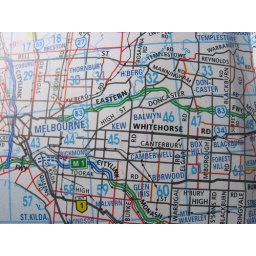
oh my GOSH!  whitehorse road is a major highway in melbourne!  COOL OR WHAT